Richard Alpert (artist)

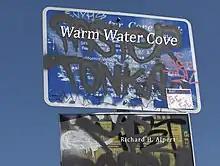

"Warm Water Cove" is a photo-book by Richard Alpert he published in 2015. His website describes this collection as "… a celebration of another San Francisco; one far off the beaten path and excluded from travel brochures and TripAdvisor. This side of San Francisco was certainly not host to the 'summer of love' nor 'little cable cars…'".